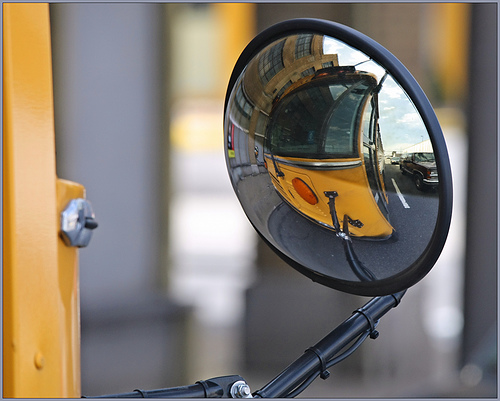
A rear view mirror on the side of a yellow bus.

The reflection from a side mirror on a bus.

A small mirror on a yellow school bus